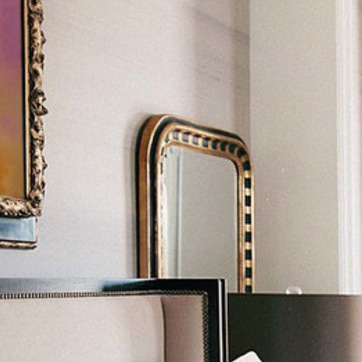
Material: mirror